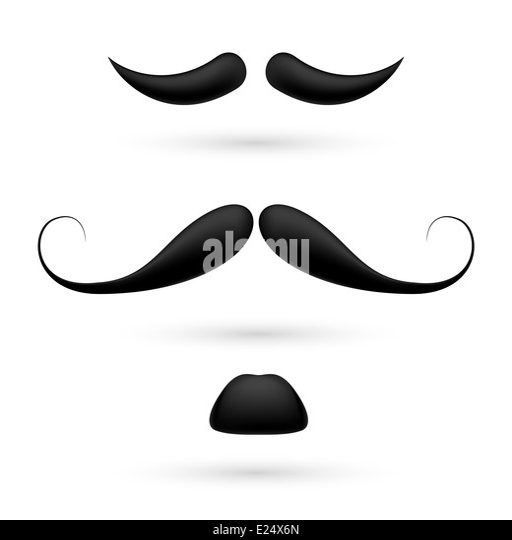
a set of black moustache on white